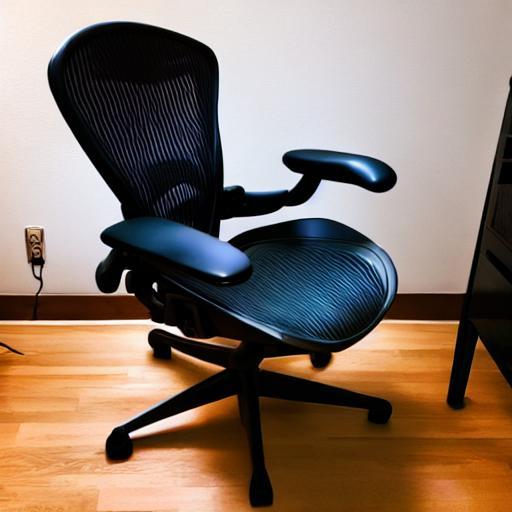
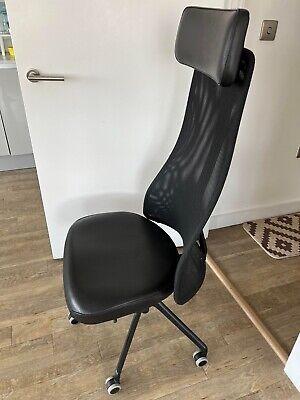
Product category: items_chair
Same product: no